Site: brandenburg
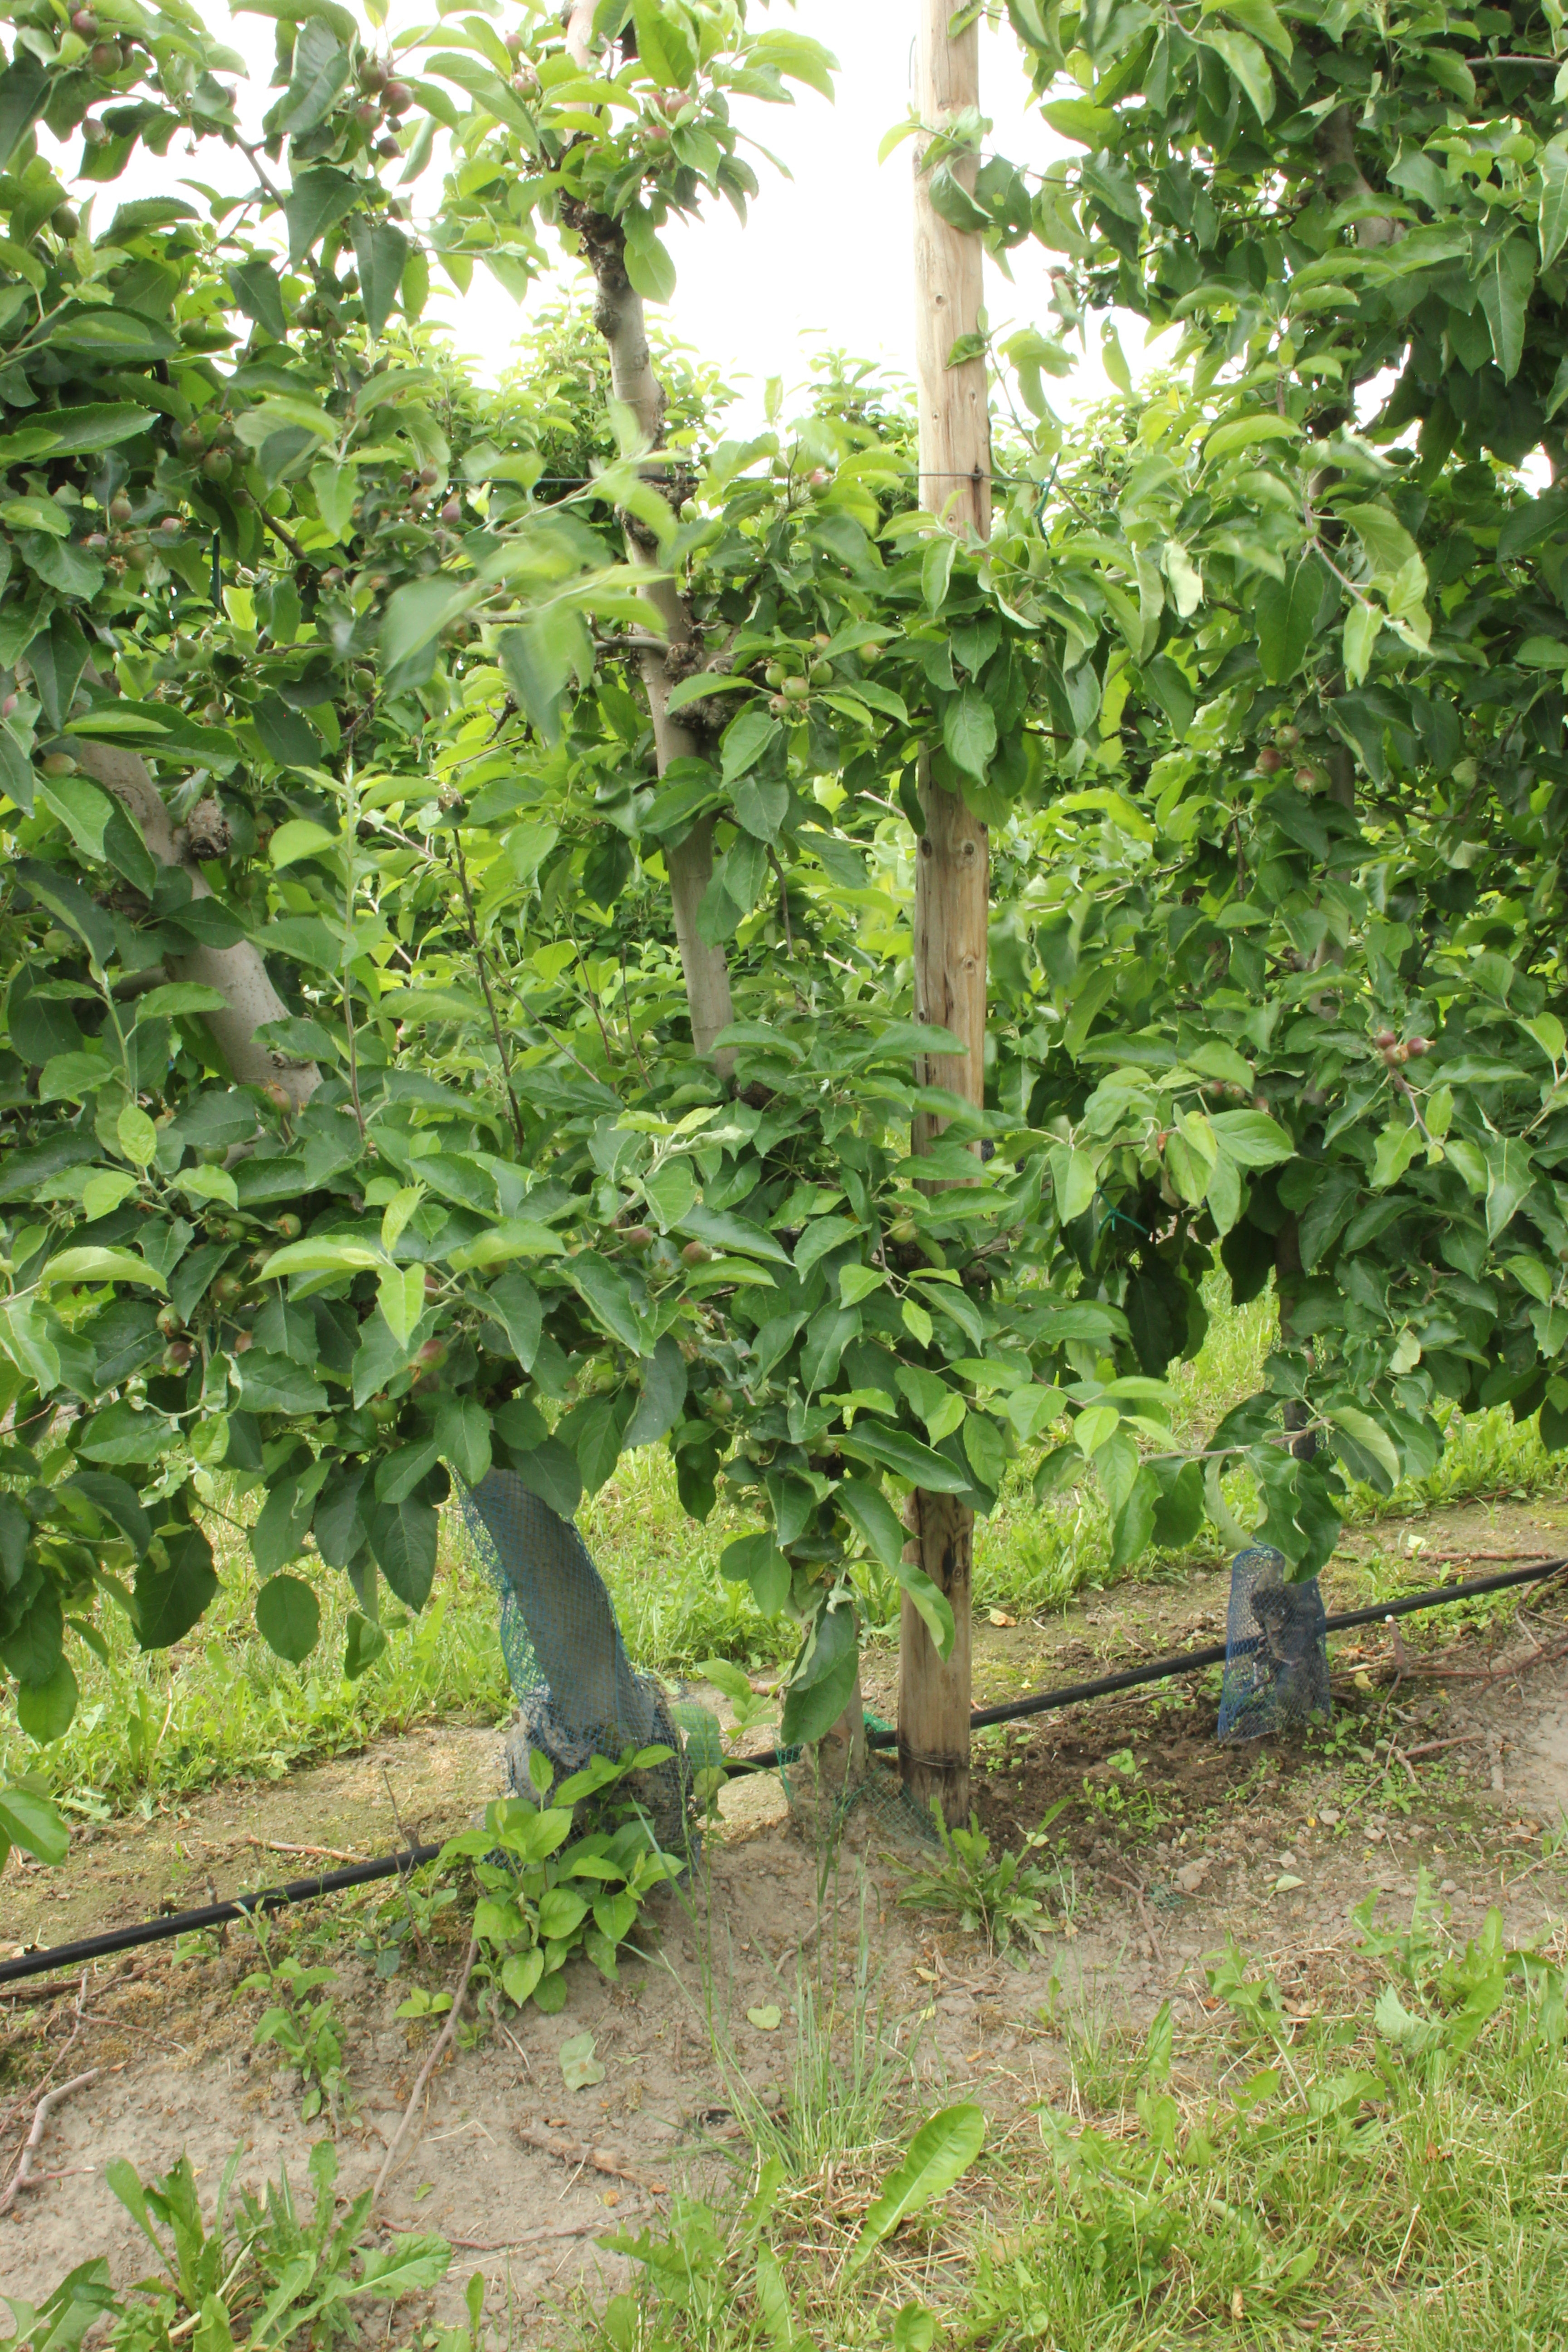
Growth stage (BBCH 72): Development of fruit